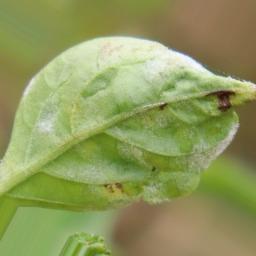
Label: powdery mildew